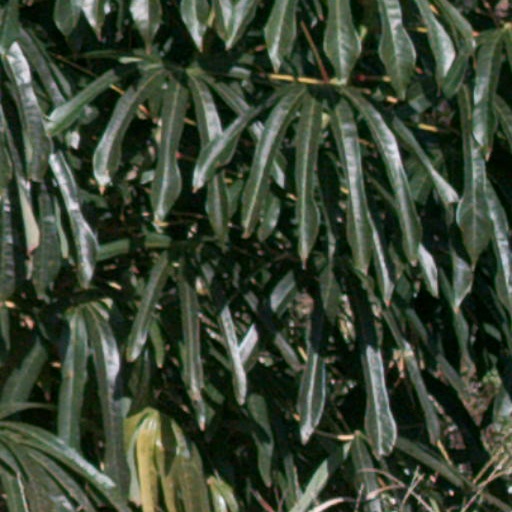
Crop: cassava